Election to the Romanian throne, 1866

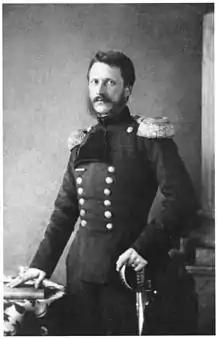
Alexandre Ioan Cuza photographed by Carol Popp de Szathmáry.

Although Prince Alexandre lacked personal ascendancy, he did have the merit of choosing progressive ministers, eminent figures in Romania's cultural Renaissance, such as Vasile Alecsandri, a man of letters, Carol Davila, head of the army medical service and Mihail Kogălniceanu, historian and jurist. Cuza was thus the political representative of a Romania that was now united and determined to break away from the frameworks inherited from the Middle Ages and enter modernity. The image of France as a model was very present in Romania. Ties between French diplomatic representatives in the Romanian principalities and the new power in Bucharest were close. Victor Place, the French consul in Iași, was one of Alexandre Cuza's main advisors.